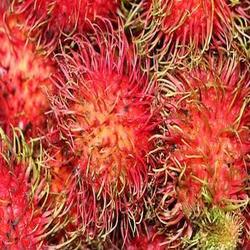
Label: Rambutan